Lithium

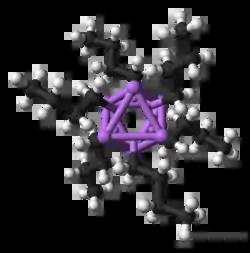
Hexameric structure of the "n"-butyllithium fragment in a crystal

Organolithium compounds are numerous and useful. They are defined by the presence of a bond between carbon and lithium. They serve as metal-stabilized carbanions, although their solution and solid-state structures are more complex than this simplistic view. Thus, these are extremely powerful bases and nucleophiles. They have also been applied in asymmetric synthesis in the pharmaceutical industry. For laboratory organic synthesis, many organolithium reagents are commercially available in solution form. These reagents are highly reactive, and are sometimes pyrophoric.